Jenny Lee (venture capitalist)

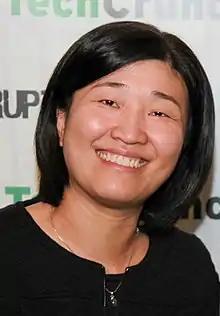
Lee at TechCrunch Disrupt in 2017

Jenny Lee (born 1972) is a Singaporean venture capitalist and Senior Managing Partner of Granite Asia based in Singapore. Lee was the first woman venture capitalist to break into the top 10 of Forbes Midas List in 2015.